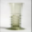
Label: cup